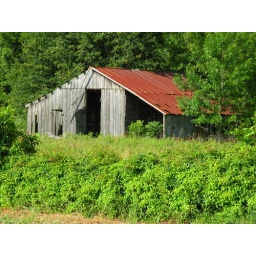
This old barn is still standing and only in need of a few repairs.